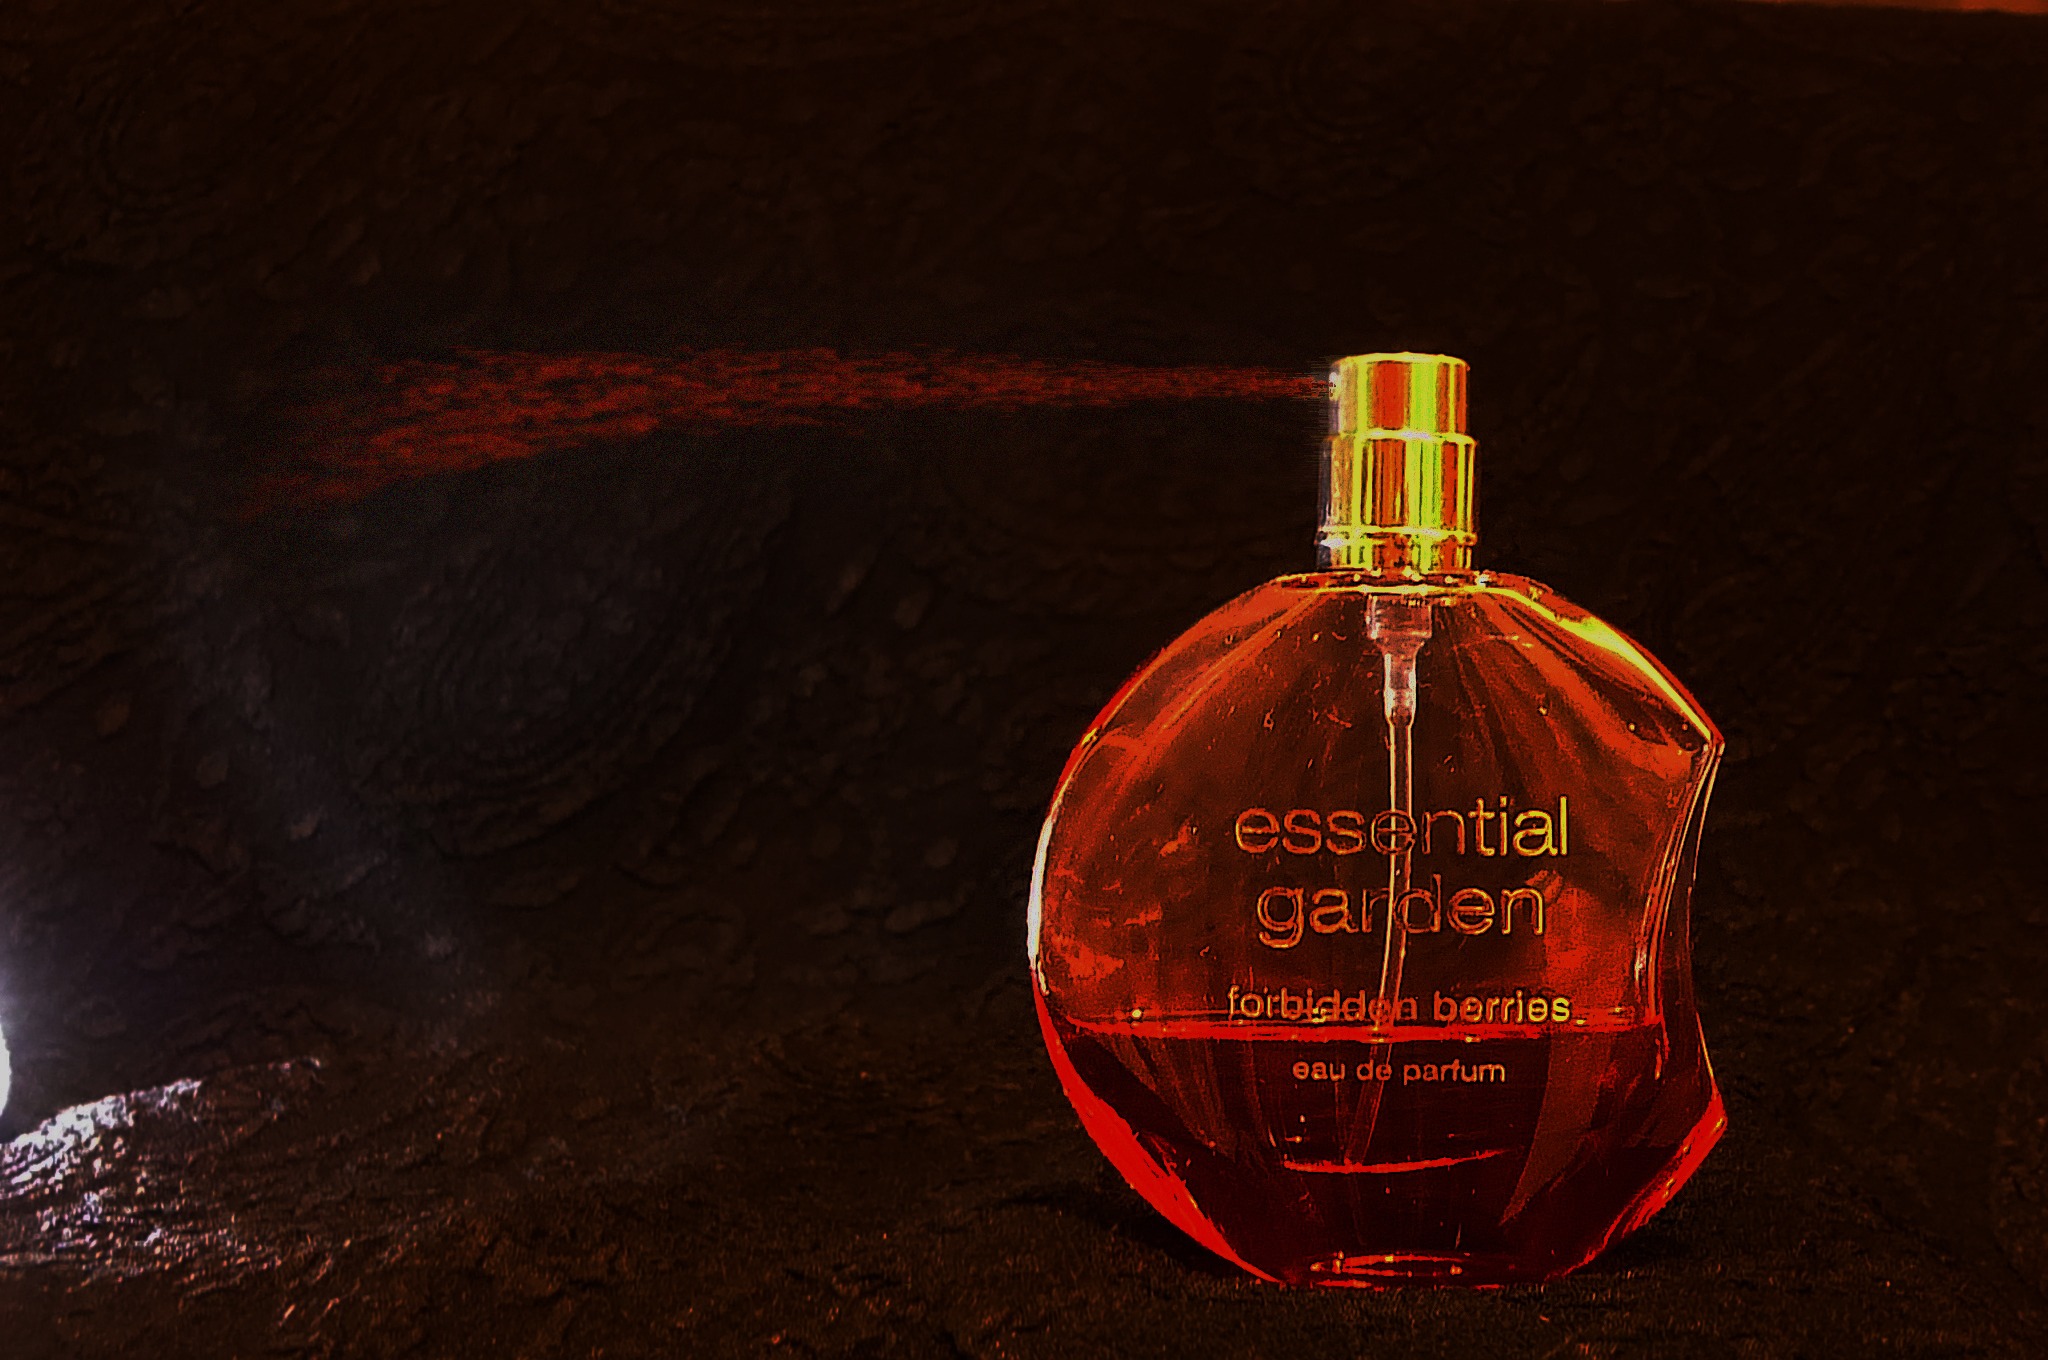
night, red, spray, color, drink, darkness, glass bottle, liqueur, perfume, flacon, perfume bottle, still life photography, transmitted light, distilled beverage, light from below